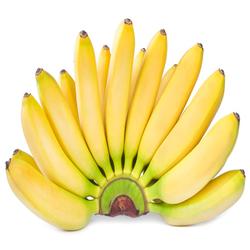
Label: Banana